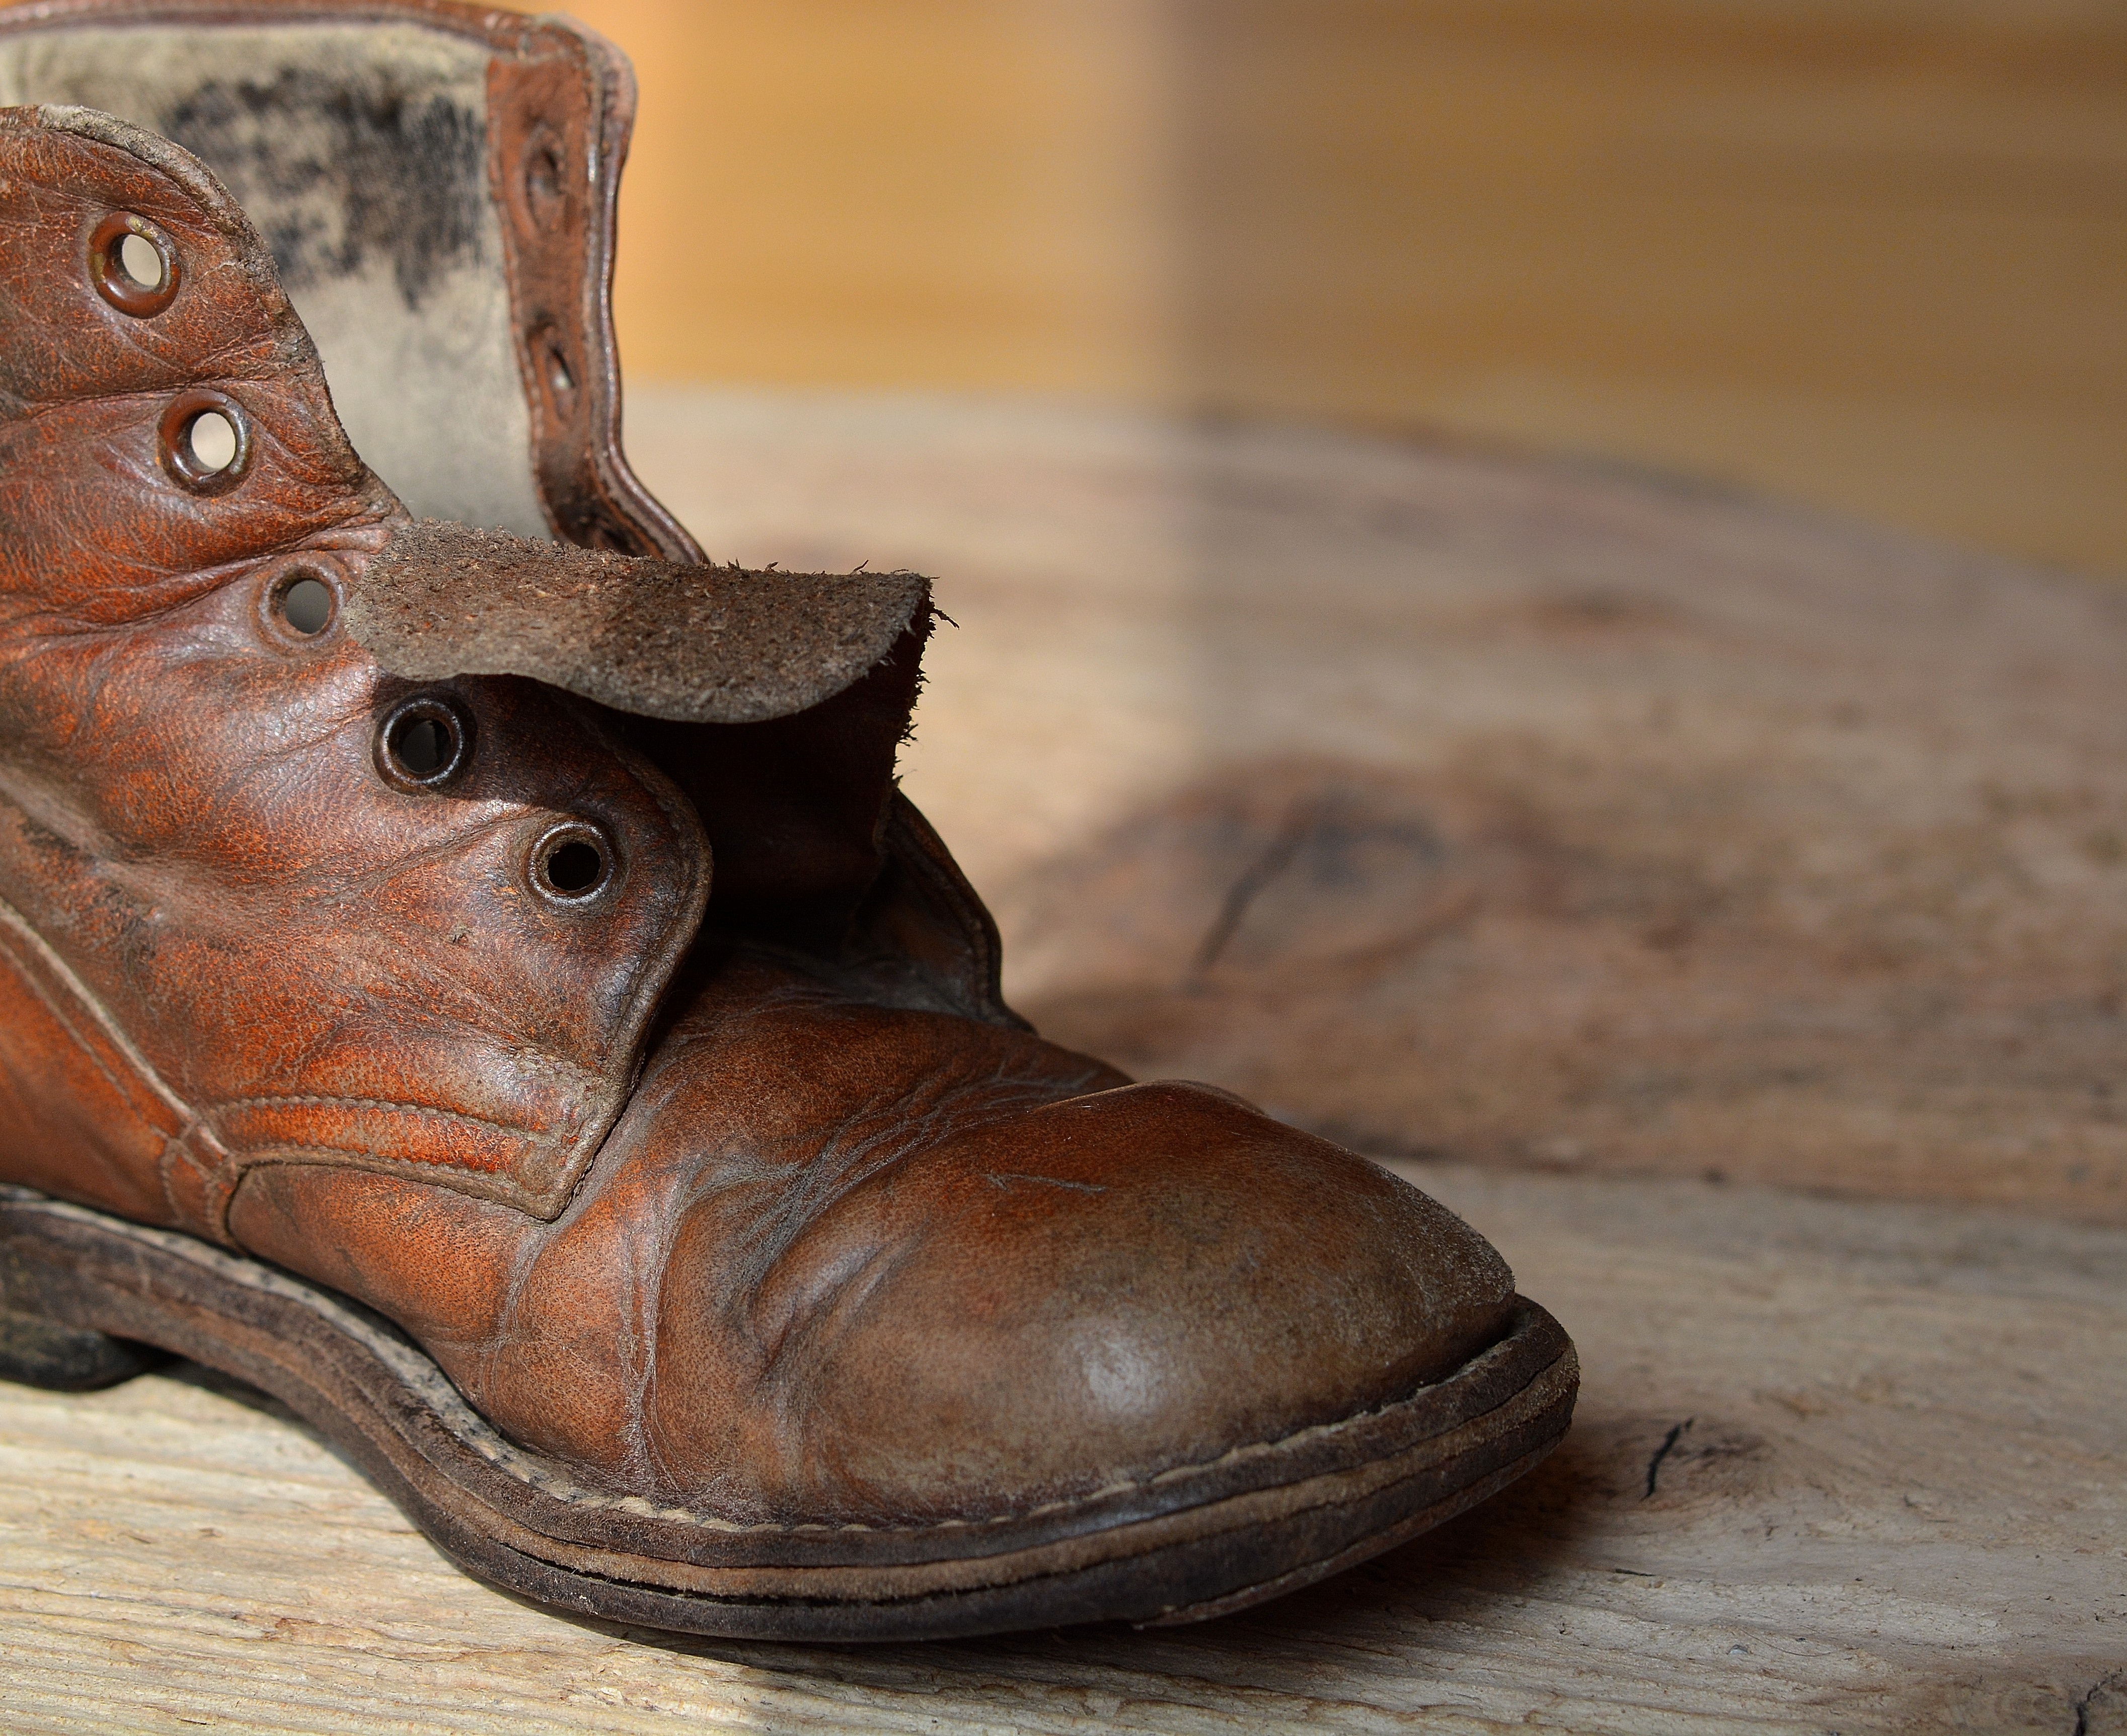
shoe, leather, antique, old, boot, leg, brown, close, human body, worn, footwear, used, leather shoe, cowboy boot, outdoor shoe